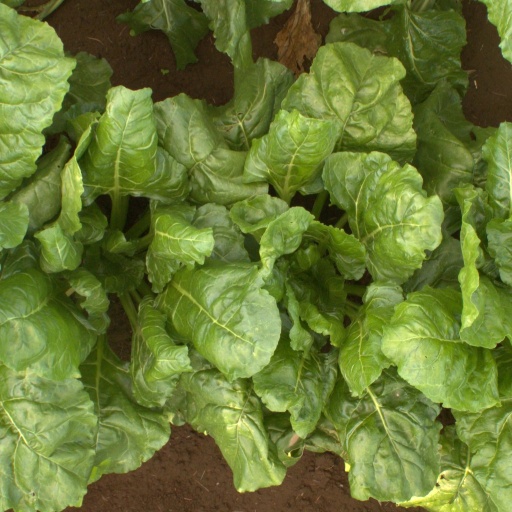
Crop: sugar beet